Bombardment of Mogador

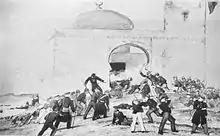

All the batteries were taken and 400 Moroccans were captured in the Mosque of the island after heavy fighting, led by their commander Laarbi Torres. The French were able to release about 50 to 60 state prisoners. The French landing force had 14 killed and 64 wounded in the action.